Ukrainian architecture

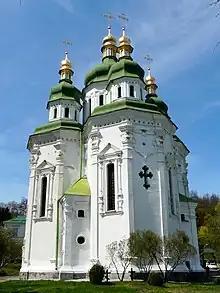
St. George's Cathedral of Vydubychi Monastery, Kyiv (1696)

The medieval state of Kievan Rus' was the predecessor of modern states of Ukraine, Russia, and Belarus and their respective cultures, including architecture.